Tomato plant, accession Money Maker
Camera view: horizontal (90 deg, fisheye); turntable rotation: 30 degrees
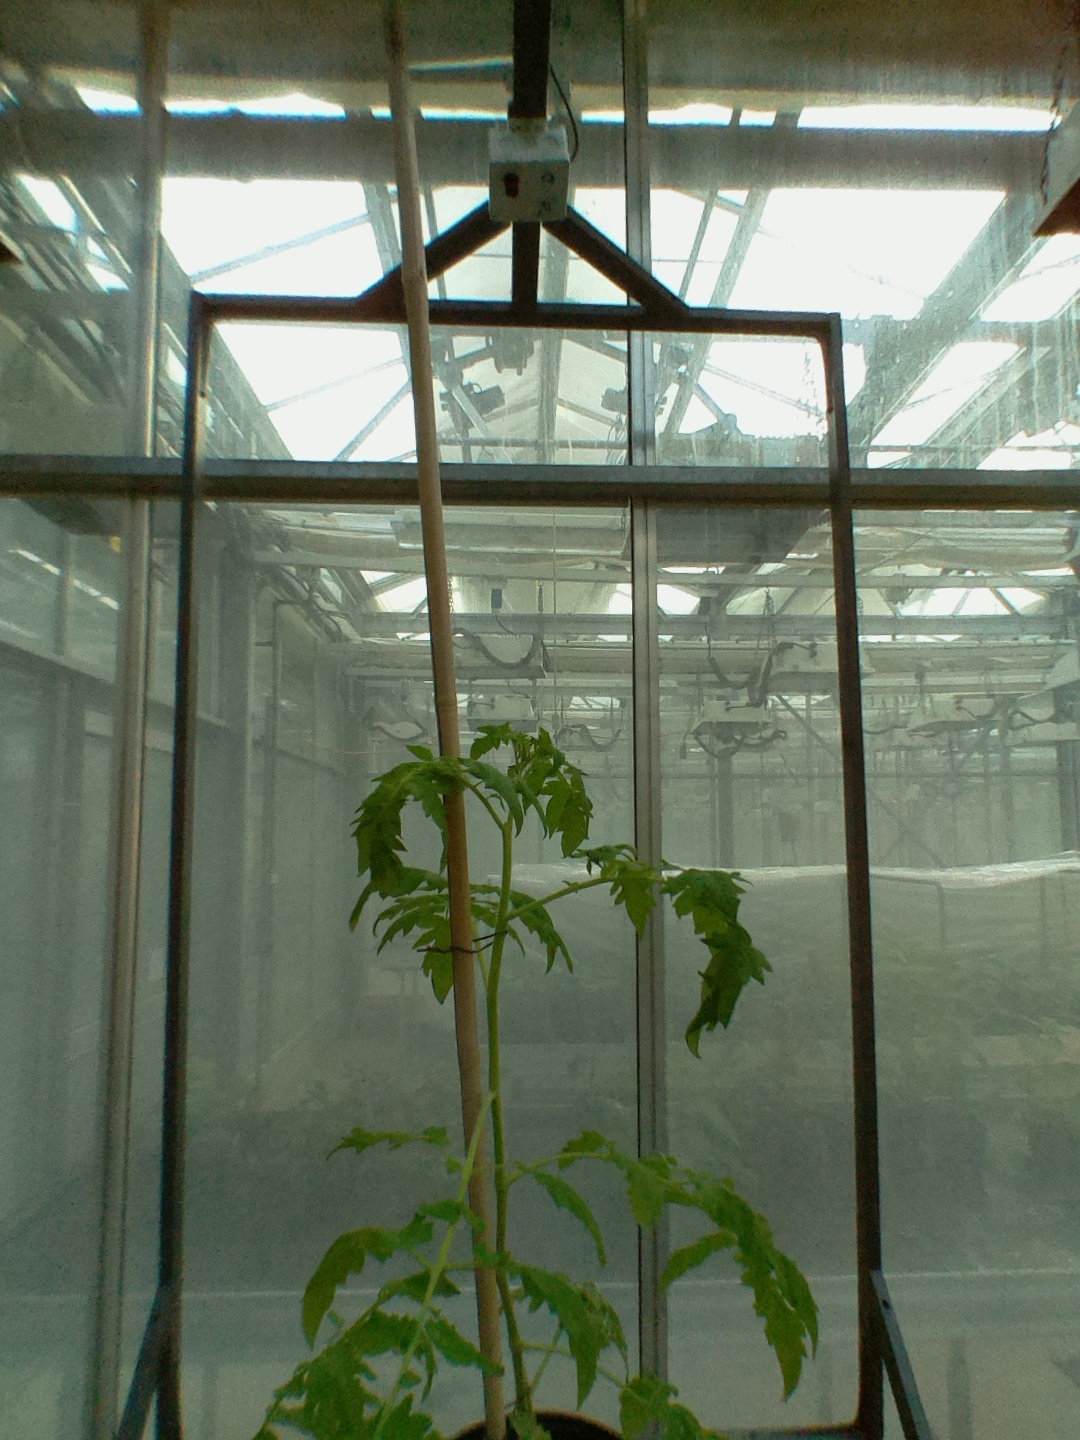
BBCH growth stage 53: 3 inflorescences visible